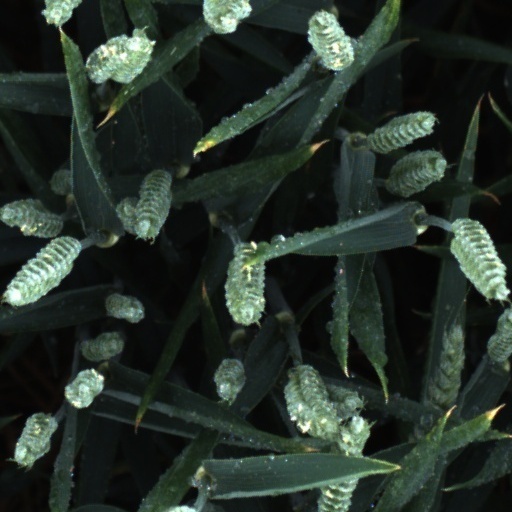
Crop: wheat